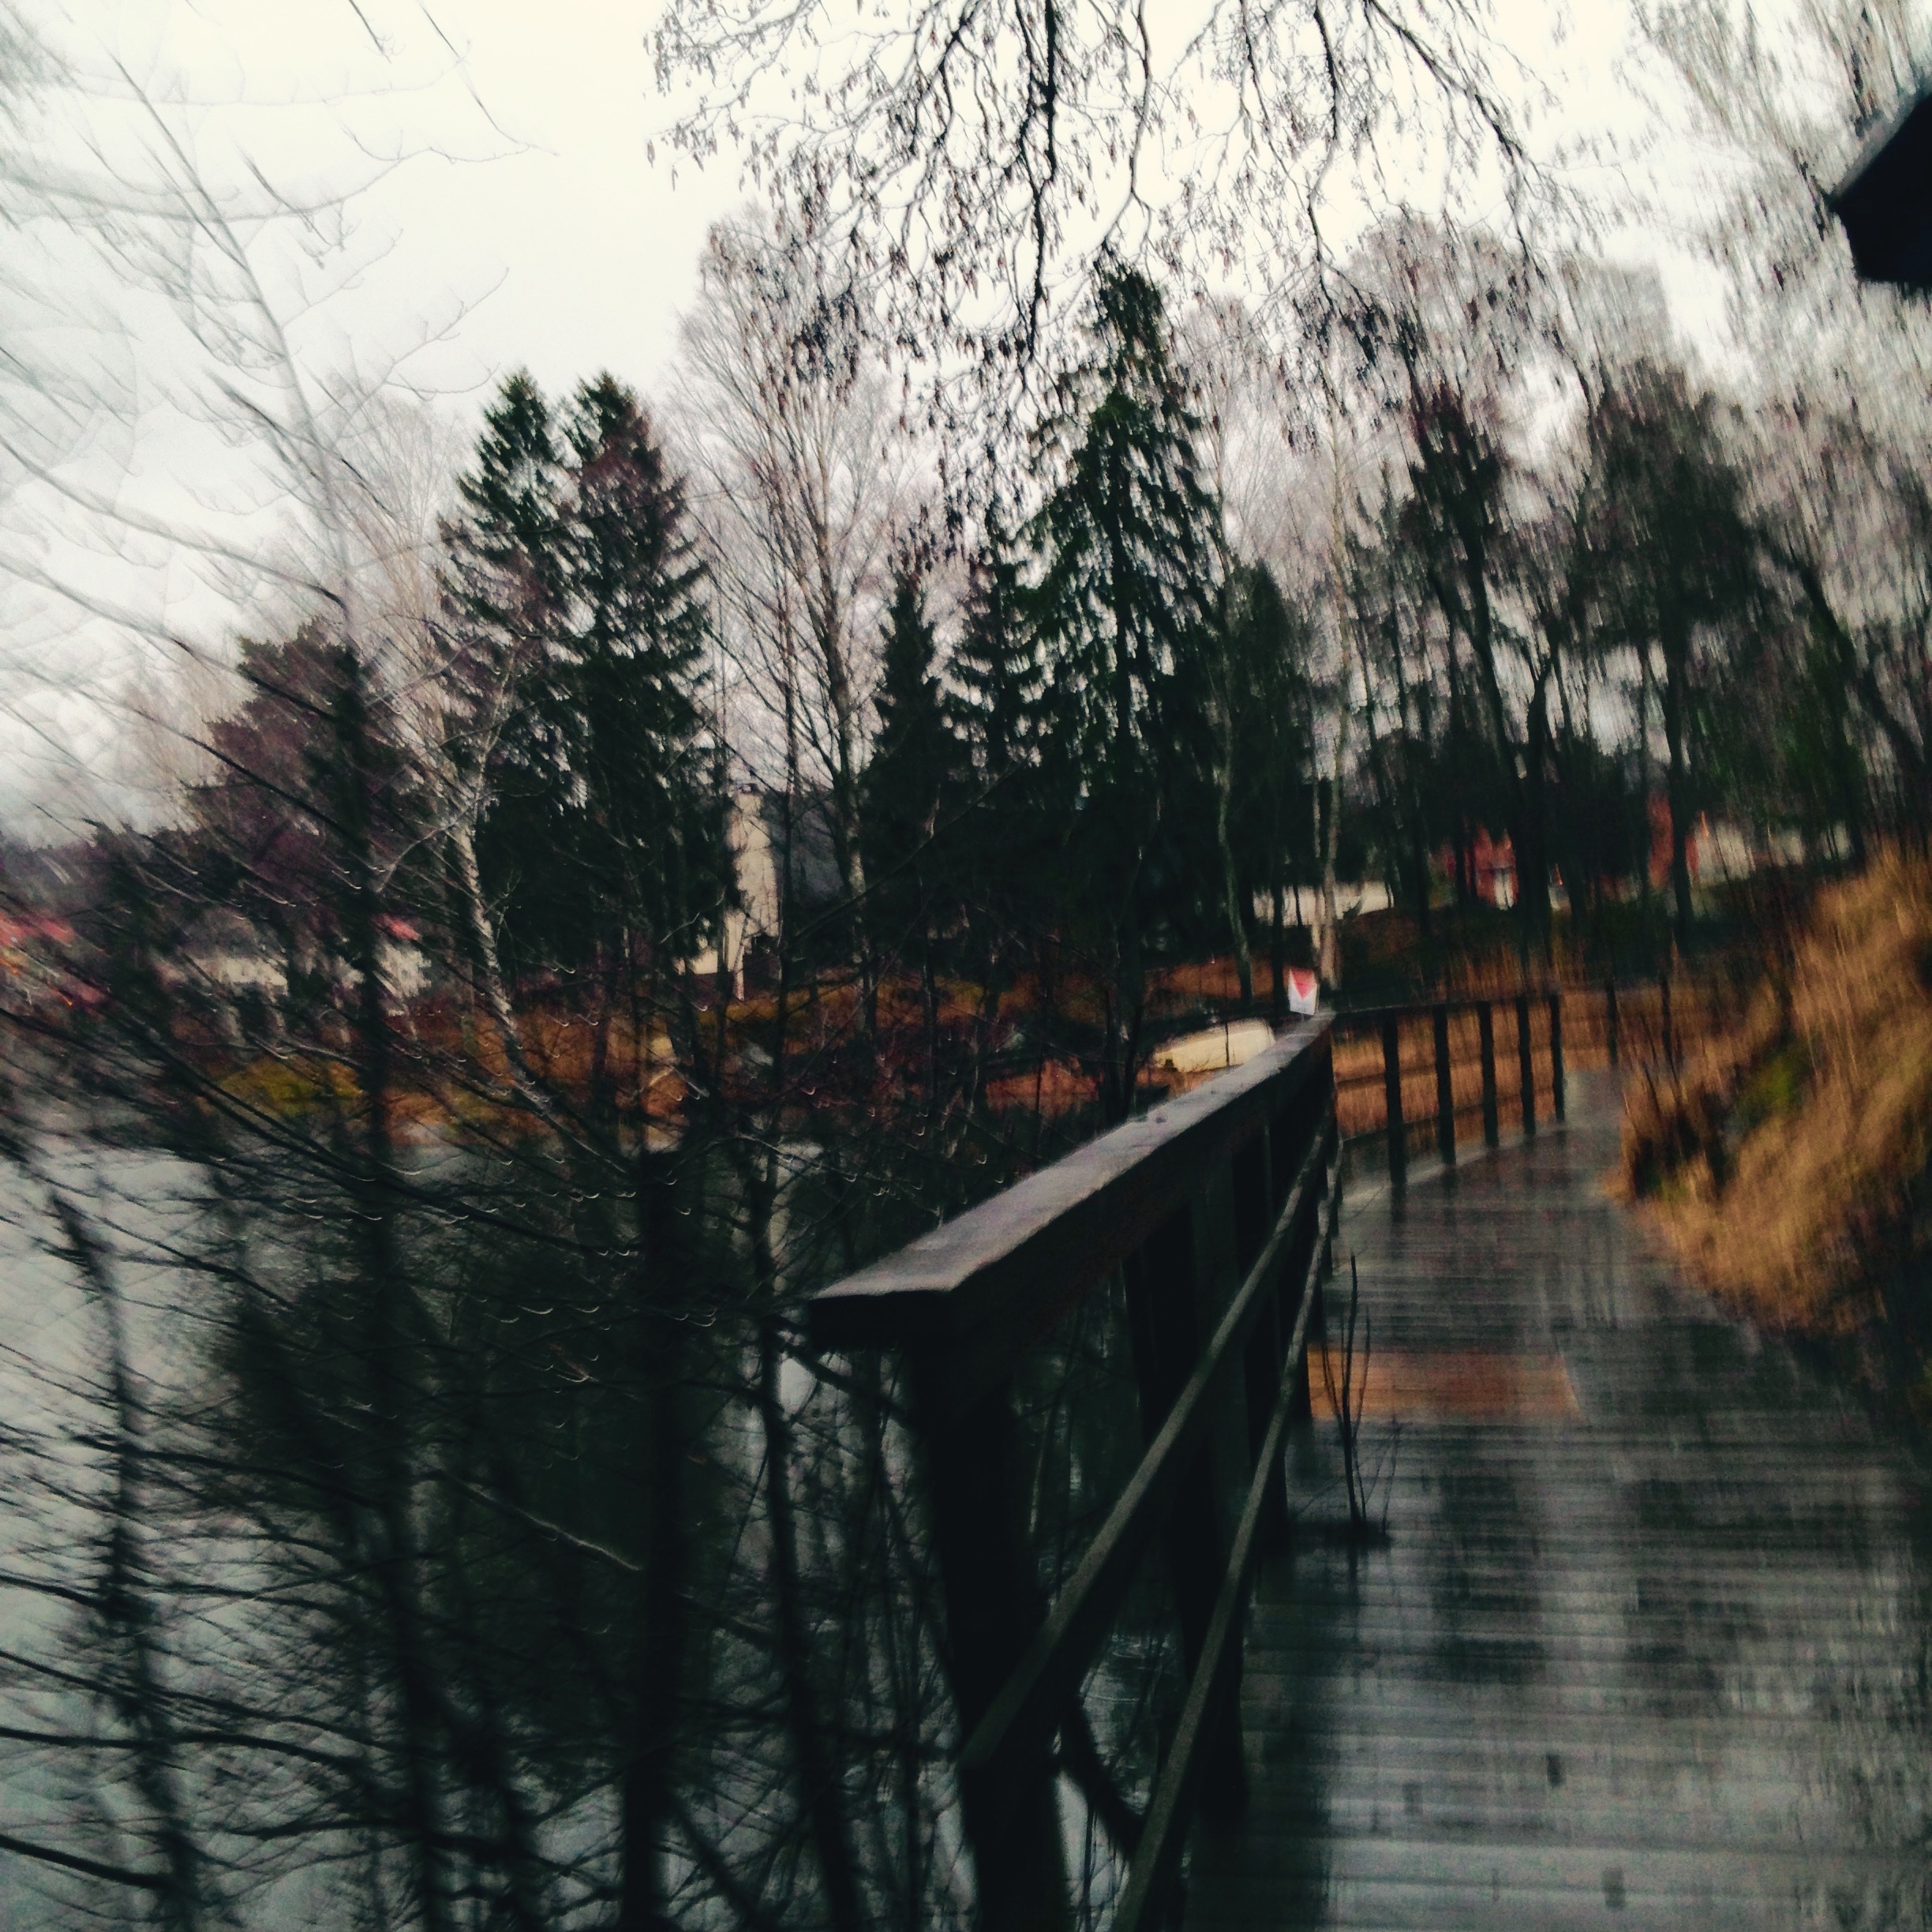
tree, branch, snow, winter, plant, flower, season, waterway, woody plant